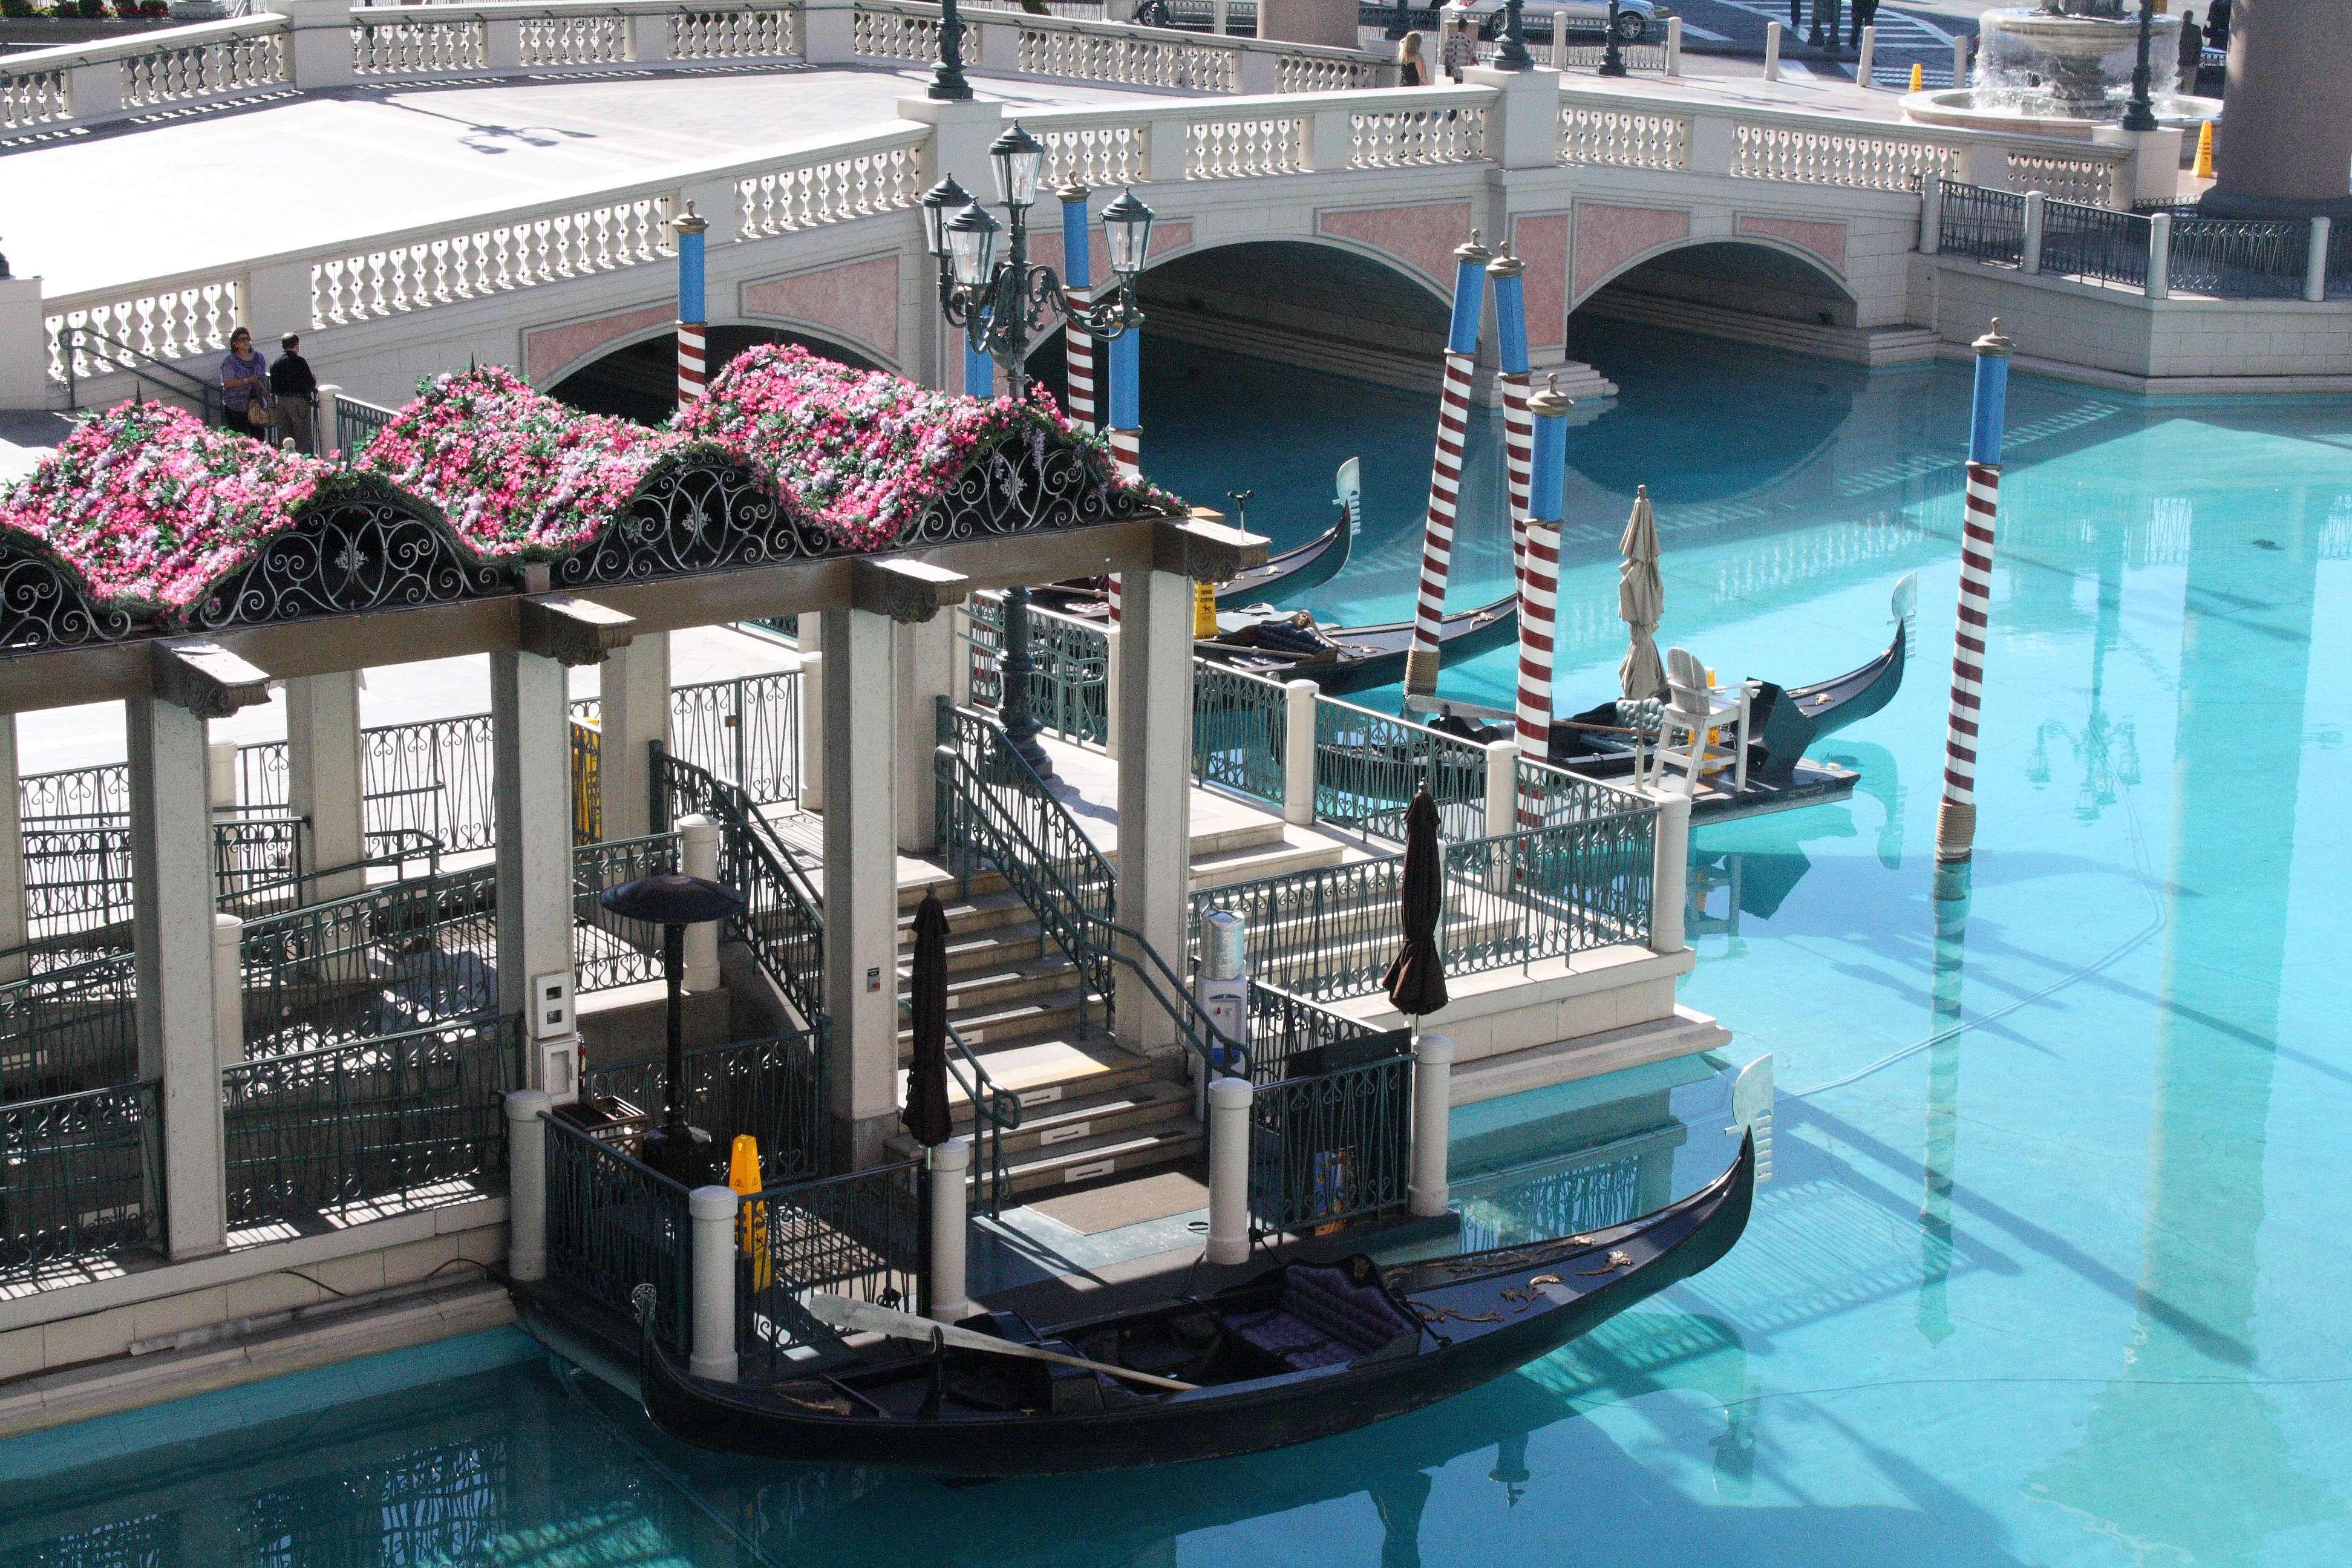
boat, vehicle, usa, nevada, casino, las vegas, venetian